Beit Jimal

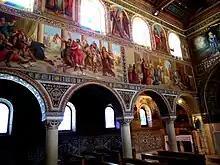
Church interior

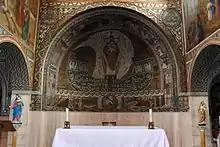
St. Stephen church interior.

Beit Jimal, like the rest of Palestine, was incorporated into the Ottoman Empire in 1517, and in the tax registers of 1596, it was a village in the "nahiya" of Gaza, Sanjak of Gaza, with a population of 37 households, all Muslims. They paid a fixed tax-rate of 33.3% on agricultural products, including wheat, barley, olive trees, goats and beehives, in addition to occasional revenues; a total of 3,500 akçe.